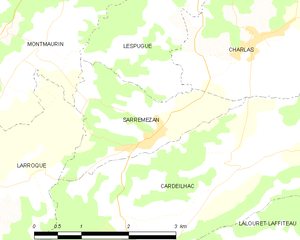
Sarremezan est une commune française située dans le département de la Haute-Garonne en région Occitanie.